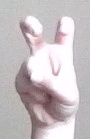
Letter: toot